Epiglottitis

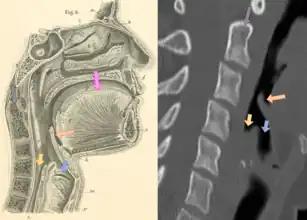
Drawing (left image) and CT scan (right image) of the normal pharynx as a cross-section viewed from the side (sagittal view), including the normal epiglottis (orange arrow), opening to the esophagus (yellow arrow), and opening to the trachea (blue arrow). An infected epiglottis becomes swollen and causes issues with swallowing, speaking, and breathing due to its proximity to the esophagus and trachea. Other labeled structures include the tongue (pink arrow) and vertebral bodies of the cervical spine (grey arrow).

Stridor is a sign of upper airway obstruction and is a surgical emergency. The child often appears acutely ill, anxious, and will have very quiet shallow breathing often keeping the head held forward and insisting on sitting up in bed, commonly called the "tripod position." The early symptoms are usually insidious but rapidly progressive, and swelling of the throat may lead to cyanosis and asphyxiation.